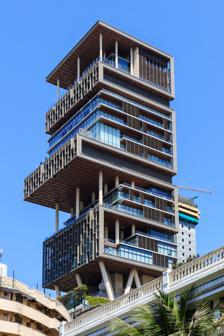
Building: Antilia (building)
Country: Unknown
Year built: 2010
Skyscraper mansion in Mumbai, India Antilia General information Status Completed Location Altamount Road , Cumballa Hill , Mumbai Country India Coordinates 18°58′05″N 72°48′34″E / 18.9681°N 72.8095°E / 18.9681; 72.8095 Completed 2010 Opening 2010 Cost US$2 billion Owner Mukesh Ambani Height 173 m (568 ft) Technical details Floor count 27 Lifts/elevators 10 Design and construction Architect(s) Perkins & Will Structural engineer Sterling Engineering Consultancy Services ( Mumbai ) Main contractor Leighton Asia Antilia is the residence of billionaire Mukesh Ambani and his family. It is located on Billionaires' Row in Mumbai , India. Built from 2006 to 2010 at a cost of nearly US$2 billion, [ unreliable source ] it was valued at US$4.6 billion in 2023. It is one of the most expensive houses or residences in India. The building is designed to withstand a magnitude 8 earthquake . The top six floors are private residential areas. The structure's design incorporates the lotus plant and the sun. The structure is 27 stories, 173 metres (568 ft) tall, over 6,070 square metres (65,340 sq ft), and with amenities including a 168- car garage , ballroom , nine high-speed lifts, a 50-seat theatre, terrace gardens , swimming pool , spa, health centre, temple, and snow room that spits out snowflakes from the walls. Timeline of value It was constructed between 2008 and 2010. In 2007, due to a sustained real estate bubble in Mumbai, Ambani's unbuilt house and the 4,532-square-metre plot on which it is being erected were already estimated to be worth more than US$1.2 billion. [ unreliable source ] In 2014, it was considered the world's most expensive private residence, costing between US$1 and 2 billion to build. As of 2023, it was valued at $4.6 billion, as average annual growth rate of prices on homes in Mumbai from 2010 to 2020 was 11.2%. Prices in Mumbai increased by 100% in 2006, 19% in 2012. Plot The 4,532-square-metre (1.120-acre) land on which Antilia was built housed an orphanage called Currimbhoy Ebrahim Khoja Yateemkhana (Kareembhai Ibrahim Khwaja Orphanage) belonging to a charity run by the waqf board. The orphanage had been founded in 1895 by Currimbhoy Ebrahim , a wealthy shipowner. In 2002, the trust requested permission to sell this land, and the charity commissioner gave the required permission three months later. The charity sold the land allocated for the purpose of education of underprivileged Khoja children to Antilia Commercial Private Limited, a commercial entity controlled by Mukesh Ambani, in July 2002 for ₹ 210.5 million (US$2.5 million). The prevailing market value of the land at the time was at least ₹ 1.5 billion (US$18 million). The sale was in direct contravention of § 51 of the Wakf Act which requires that any such sale of land should be done after the permission of the Maharashtra State Board of Waqfs. The Waqf minister Nawab Malik opposed this land sale, as did the revenue department of the Government of Maharashtra . Thus a stay order was issued on the sale of the land. The Waqf board also initially opposed the deal and filed a PIL in the Supreme Court challenging the decision of the trust. The Supreme Court, while dismissing the petition, asked the Waqf board to approach the Bombay High Court . However, the stay on the deal was subsequently vacated after the Waqf board withdrew its objection. In June 2011, the Union government asked the Maharashtra government to consider referring the matter to the Central Bureau of Investigation . A PIL was filed a decade later by Abdul Matin, against the orphanage and the Charity commissioners permission. As of 2018, the case was being heard by a special bench of the court. Design and construction The building was named after the mythical Spanish phantom island of Antillia . Antilia is the residence of Asia's richest family, the Ambani family . The building was designed by the US architecture firms Perkins & Will , based in Chicago , and Hirsch Bedner Associates , based in Los Angeles . They were consulted after Nita Dalal Ambani was impressed by the contemporary Asian interiors at the Mandarin Oriental, New York , also designed by them. The building plan was approved by the Brihanmumbai Municipal Corporation in 2003, and construction started in 2006 with Leighton Asia initially taking charge, and completed by B. E. Billimoria & Company Ltd. The architects altered floor plans and design concepts as the construction of the building progressed. The home has 27 floors with extra-high ceilings. (Other buildings of equivalent height may have as many as 60 floors.) The home was also designed to survive an earthquake of magnitude 8. It is considered by some to be the tallest single-family house in the world, but others disqualify the Antilia because it includes space for a staff of 600. The interior design uses the shapes of the lotus and the sun. These two features are repeated throughout the building using crystals, marble, and mother-of-pearl . However, no two floors use the same materials or plan, the idea of the design is of consistency, but not repetition. The building has three helipads ; however, they are not operational. The helipads have to be certified air-worthy in India by the Director-General of Civil Aviation (DGCA), and have yet to receive approval from the central defence and environment ministries. The house warming was done in November 2010, but Ambani did not immediately move in for fear of "bad luck". In June 2011, almost 50 renowned pandits were invited to conduct pujas and address vastu issues in the building, after which the Ambanis took up residence in September 2011. Antilia as seen from Altamount Road Cost and valuation Before construction, the value of the plot and unbuilt house were estimated to be more than US$1.2 billion. [ unreliable source ] During planning, the house was expected to be the world's largest and most expensive home, with a cost of about US$2 billion. In 2014, it was considered the world's most expensive private residence. Incidents On 10 July 2017, a fire broke out on the ninth floor, and it was extinguished within a few minutes. Six fire tenders reached the building within 10 minutes of getting the call. However, the fire was extinguished by Antilia staff before the fire brigade team arrived, using a small line of fixed firefighting systems and fire extinguishers. The fire was confined to the 4G antenna and plastic framing of the vertical garden. See also: Antilia bomb scare and Sachin Vaze § 2021 Antilia bomb scare case On 25 February 2021, a car containing 20 explosive gelatin sticks and a threatening letter targeting the Ambanis, was found near Antilia. The car was parked about 400 metres from the building on Carmichael Road bordering Altamount Road. A security officer at Antilia placed a call to the police control room regarding the suspicious vehicle, and the police rushed to the spot, joined by the bomb detection and disposal squad. After the sniffer dogs detected explosives, the bomb squad removed the gelatin sticks, which were found to be not assembled, and had no battery or detonator. The probe was led by the Mumbai's crime intelligence unit head Sachin Vaze . The case was handed to the National Investigative Agency, which found out that Vaze was himself involved in this incident, and he was arrested. Public reception Tata Group former chairman Ratan Tata said Antilia is an example of rich Indians' lack of empathy for the poor. Tata said, "The person who lives in there should be concerned about what he sees around him and asking how he can make a difference. If he cannot, then it's sad because this country needs people to allocate some of their enormous wealth to finding ways of mitigating the hardship that people have. It makes me wonder why someone would do that. That's what revolutions are made of." See also List of tallest buildings in Mumbai References Citations